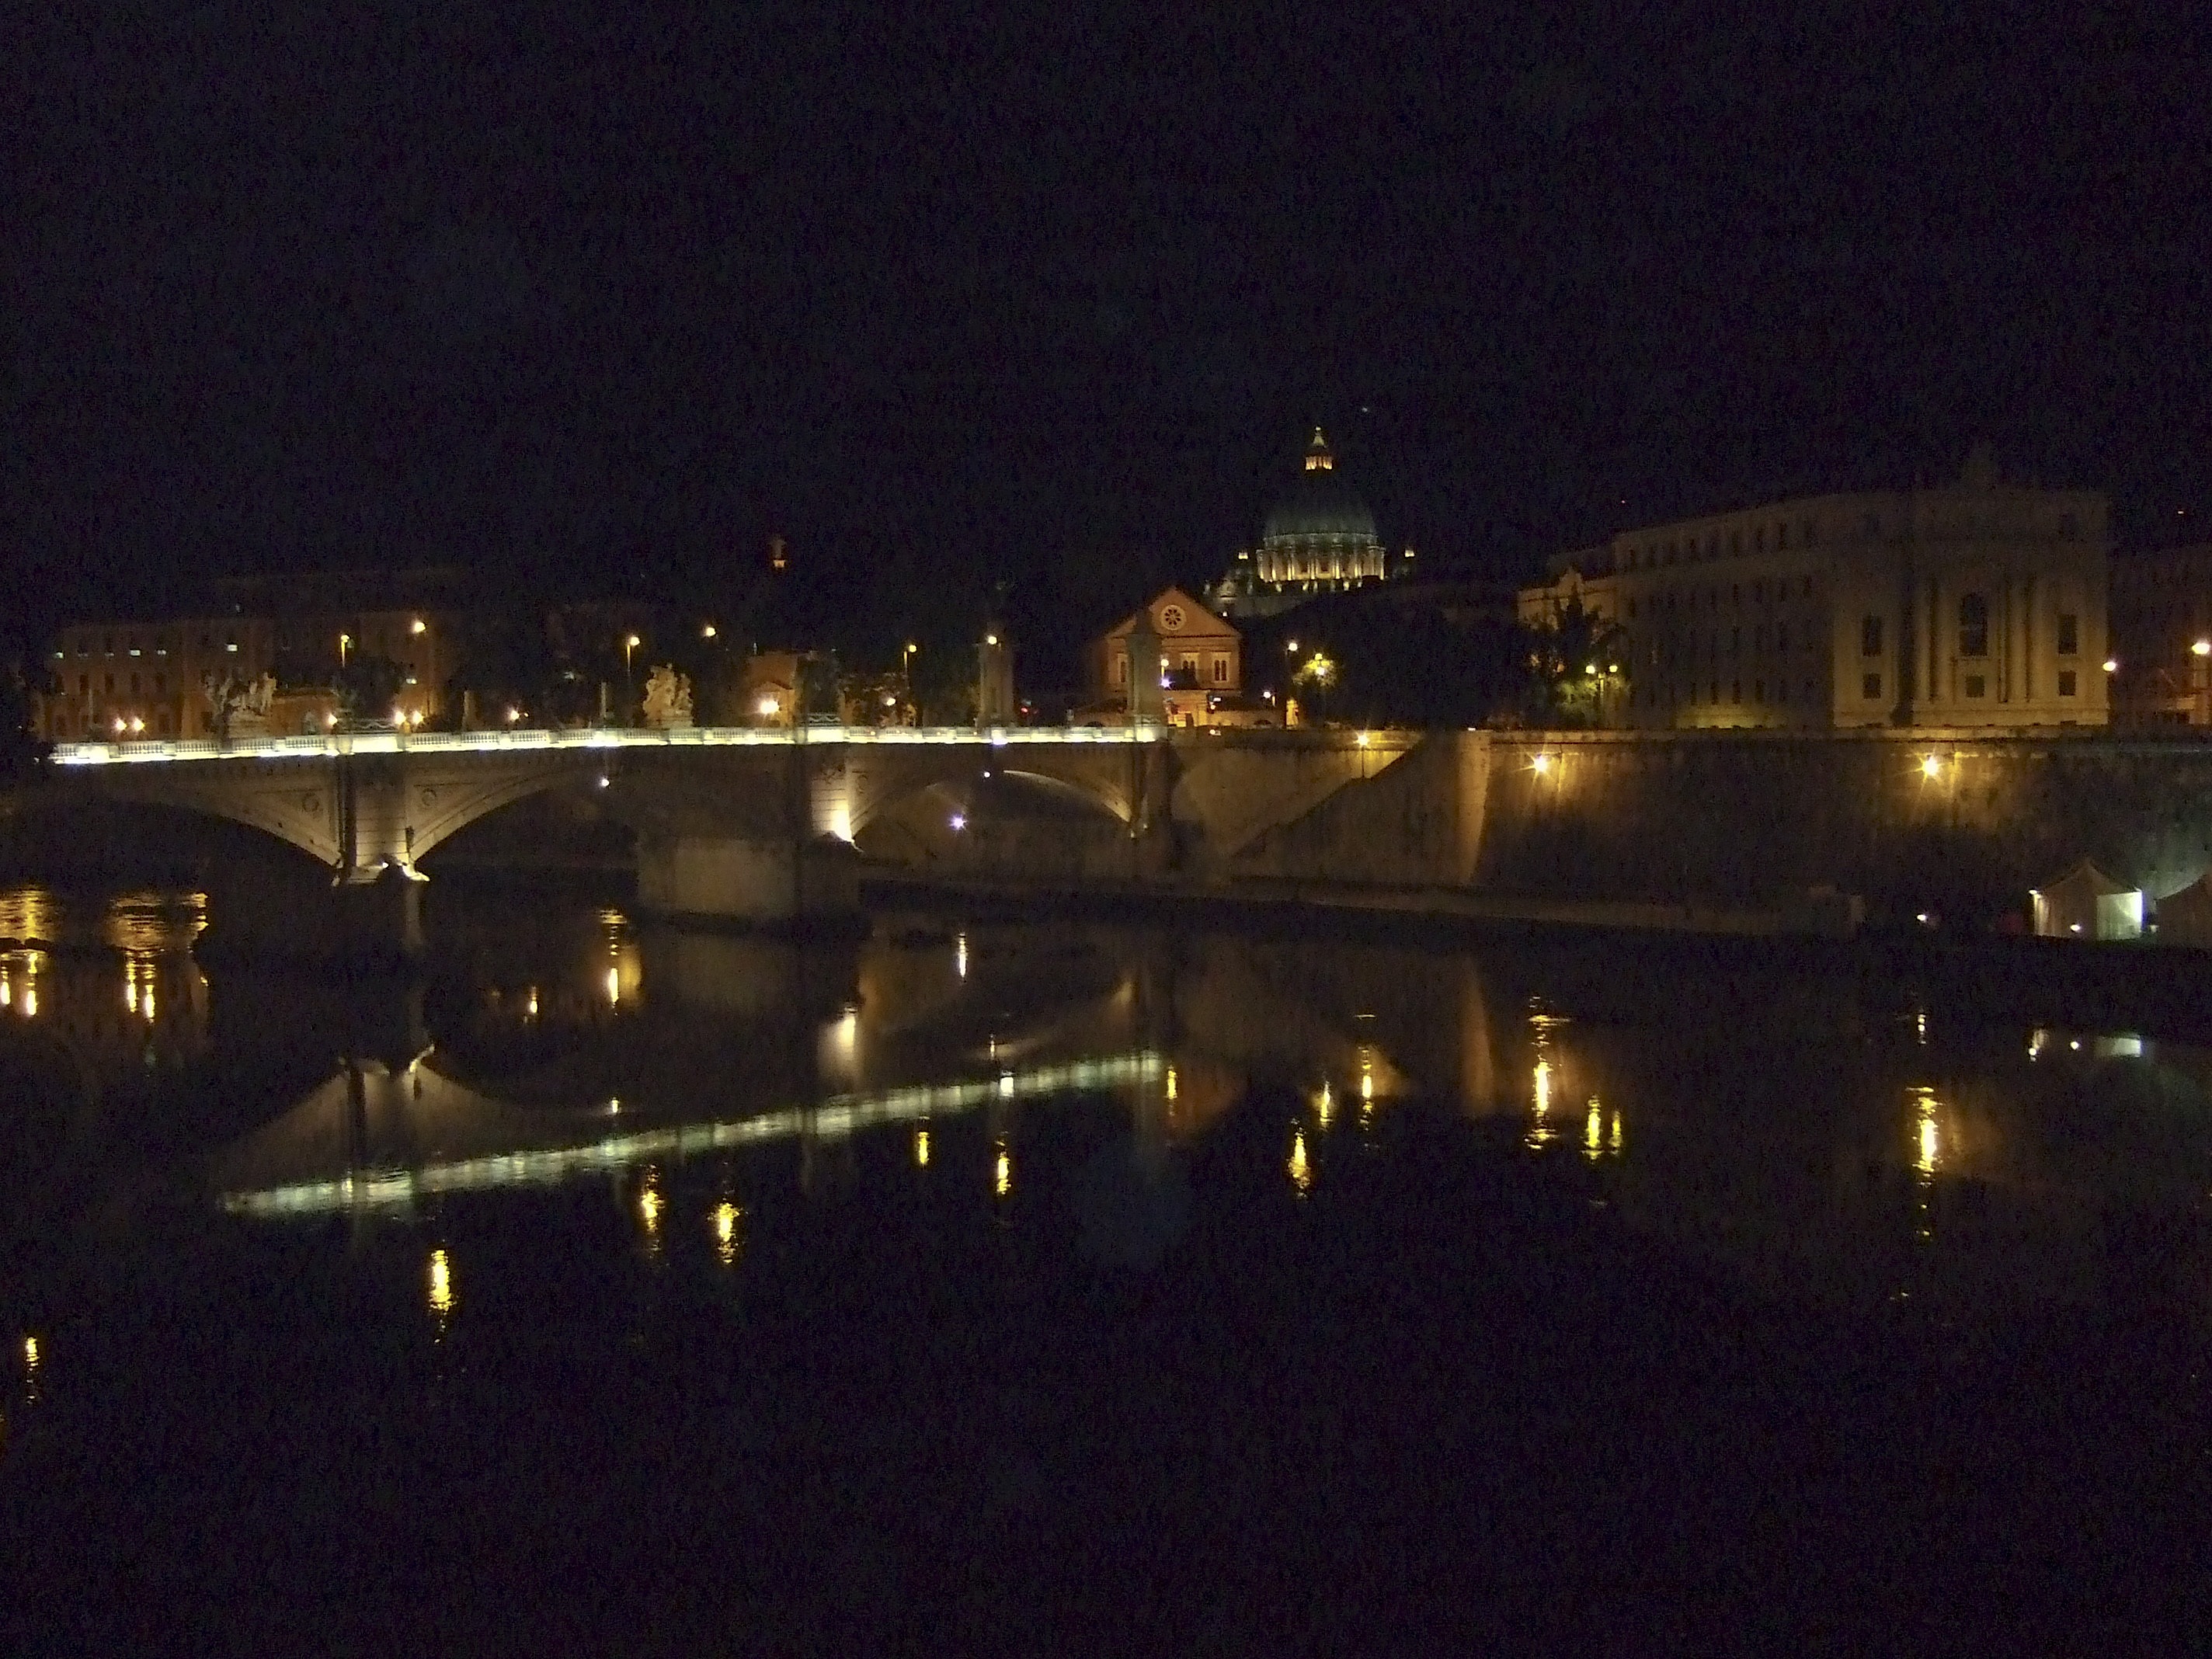
light, bridge, skyline, night, dawn, river, cityscape, dusk, evening, reflection, darkness, rome, atmosphere of earth